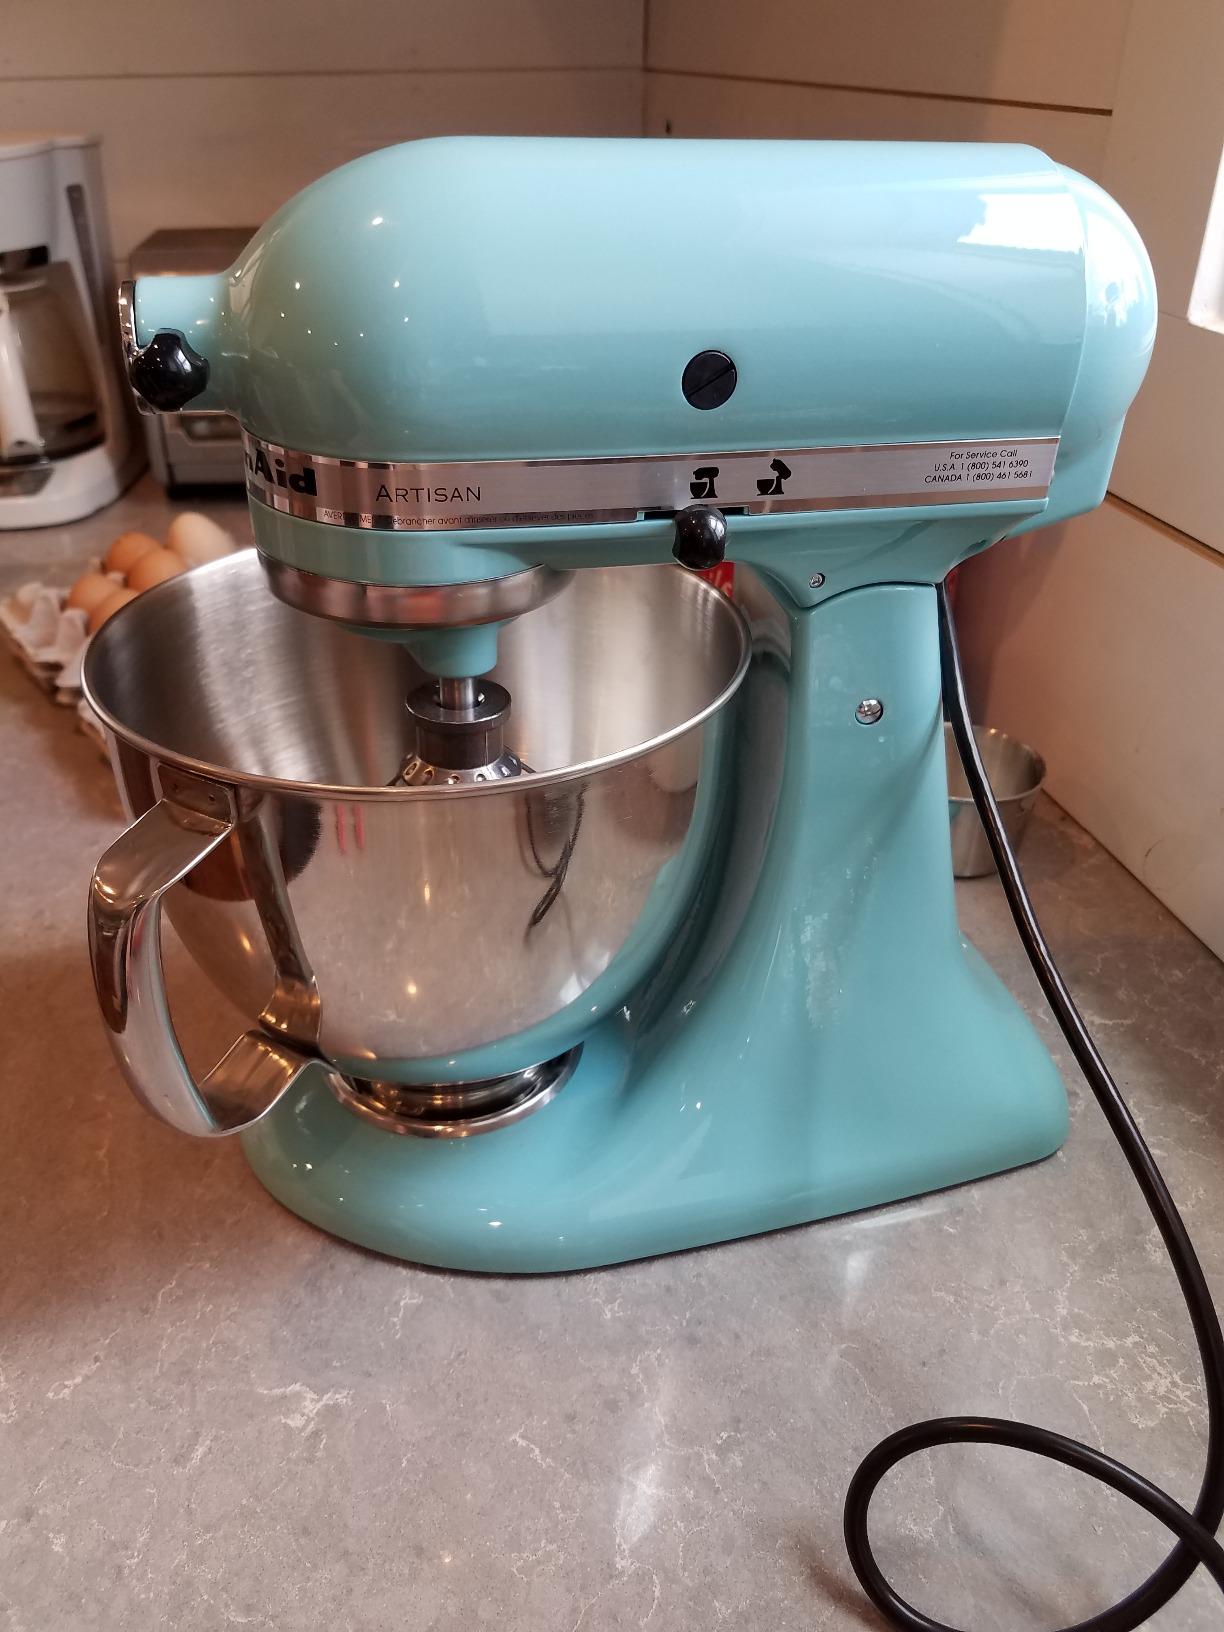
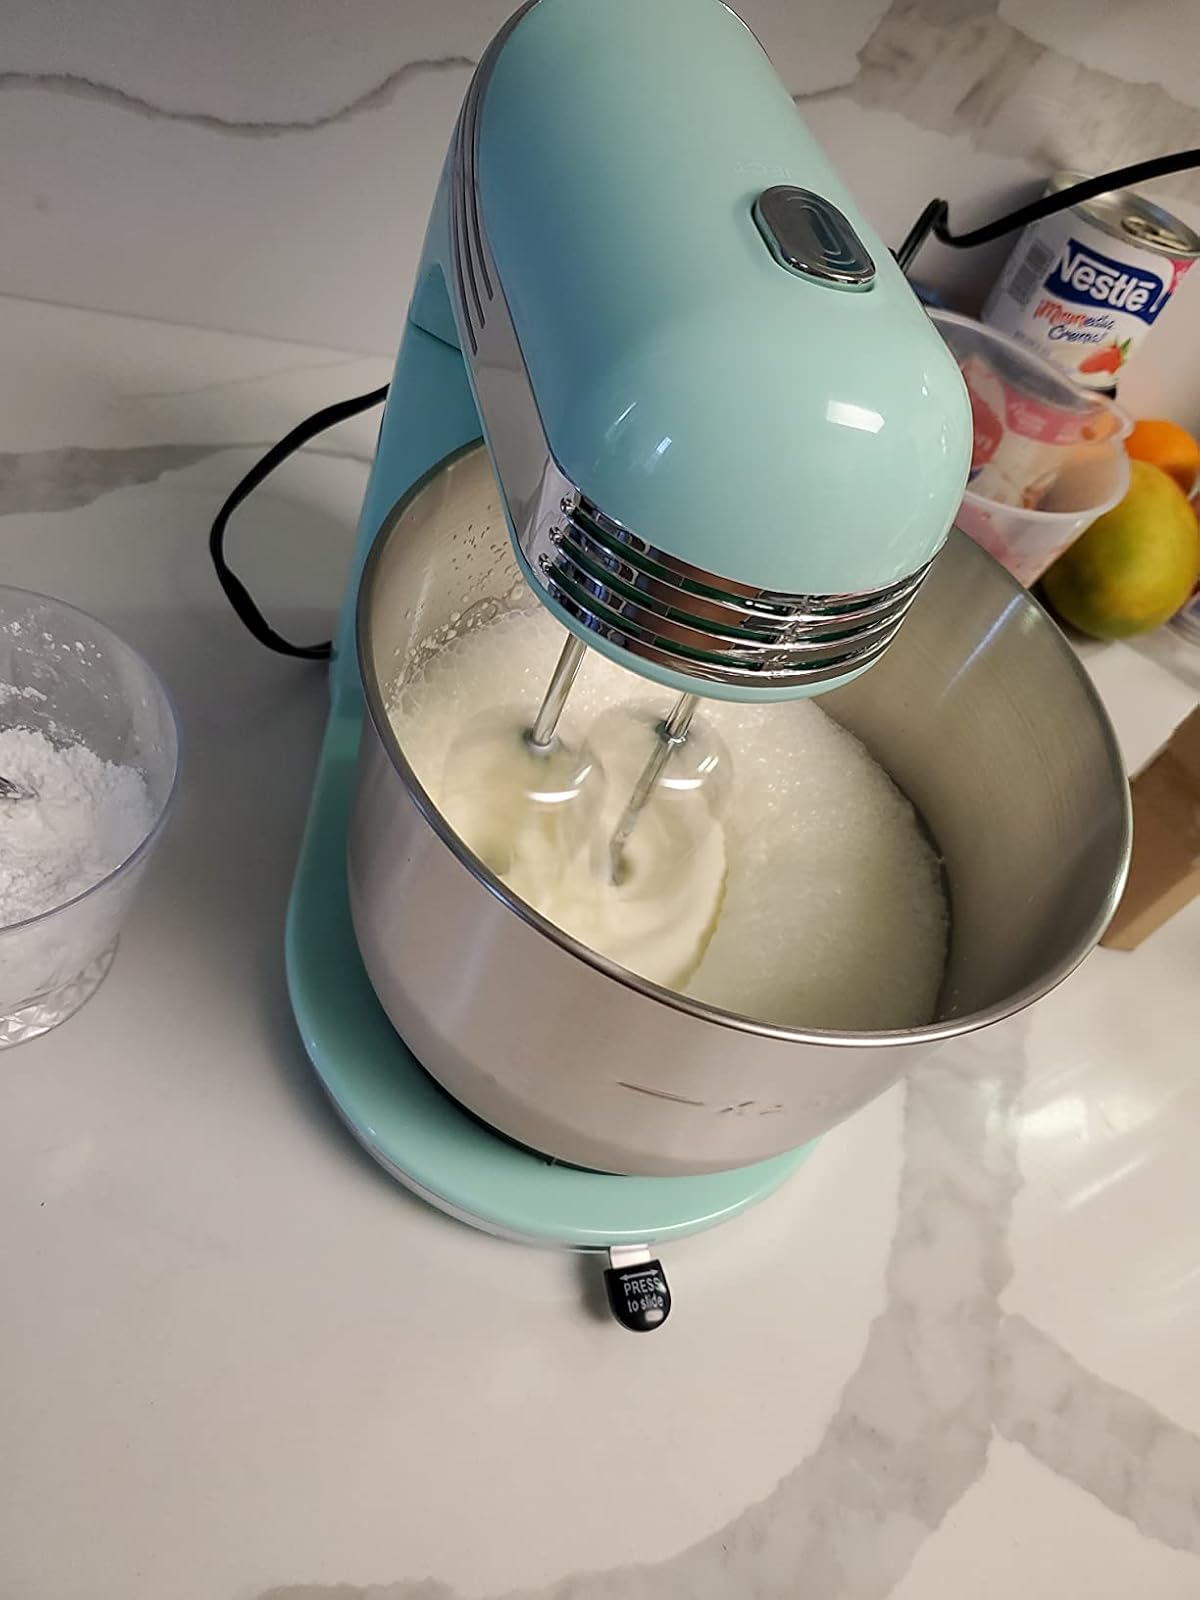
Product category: items_mixer
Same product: no